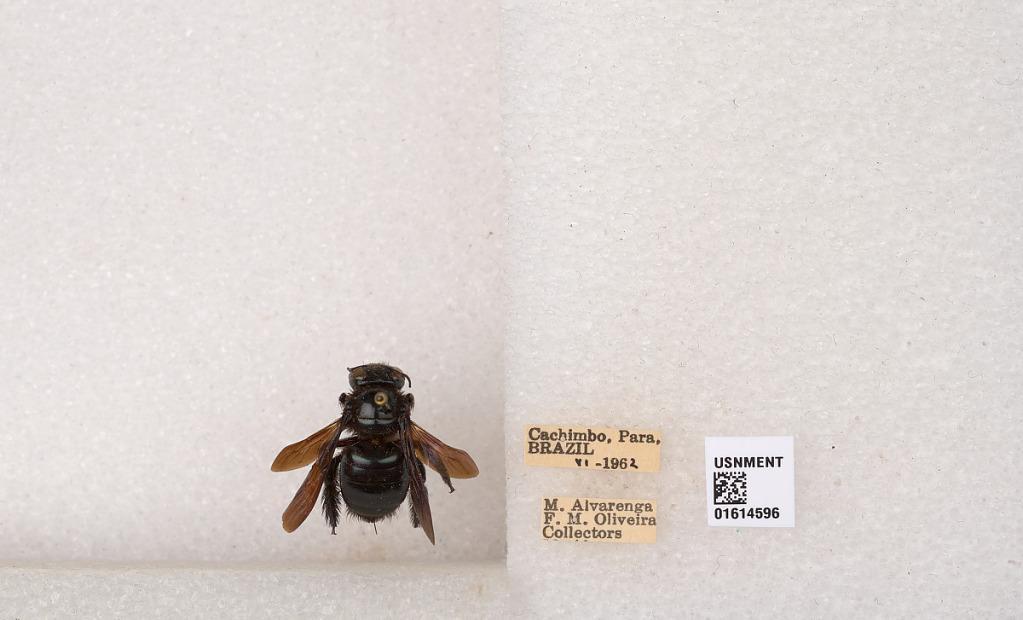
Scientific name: Xylocopa (Schonnherria) macrops Lepeletier
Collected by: M. Alvarenga & F. Oliveira
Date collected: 1962-6-1
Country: Brazil
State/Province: Para
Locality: Cachimbo